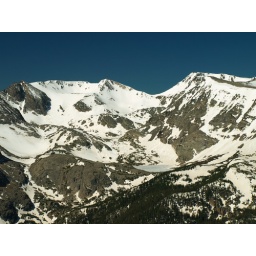
Frozen lake nestled in mountains